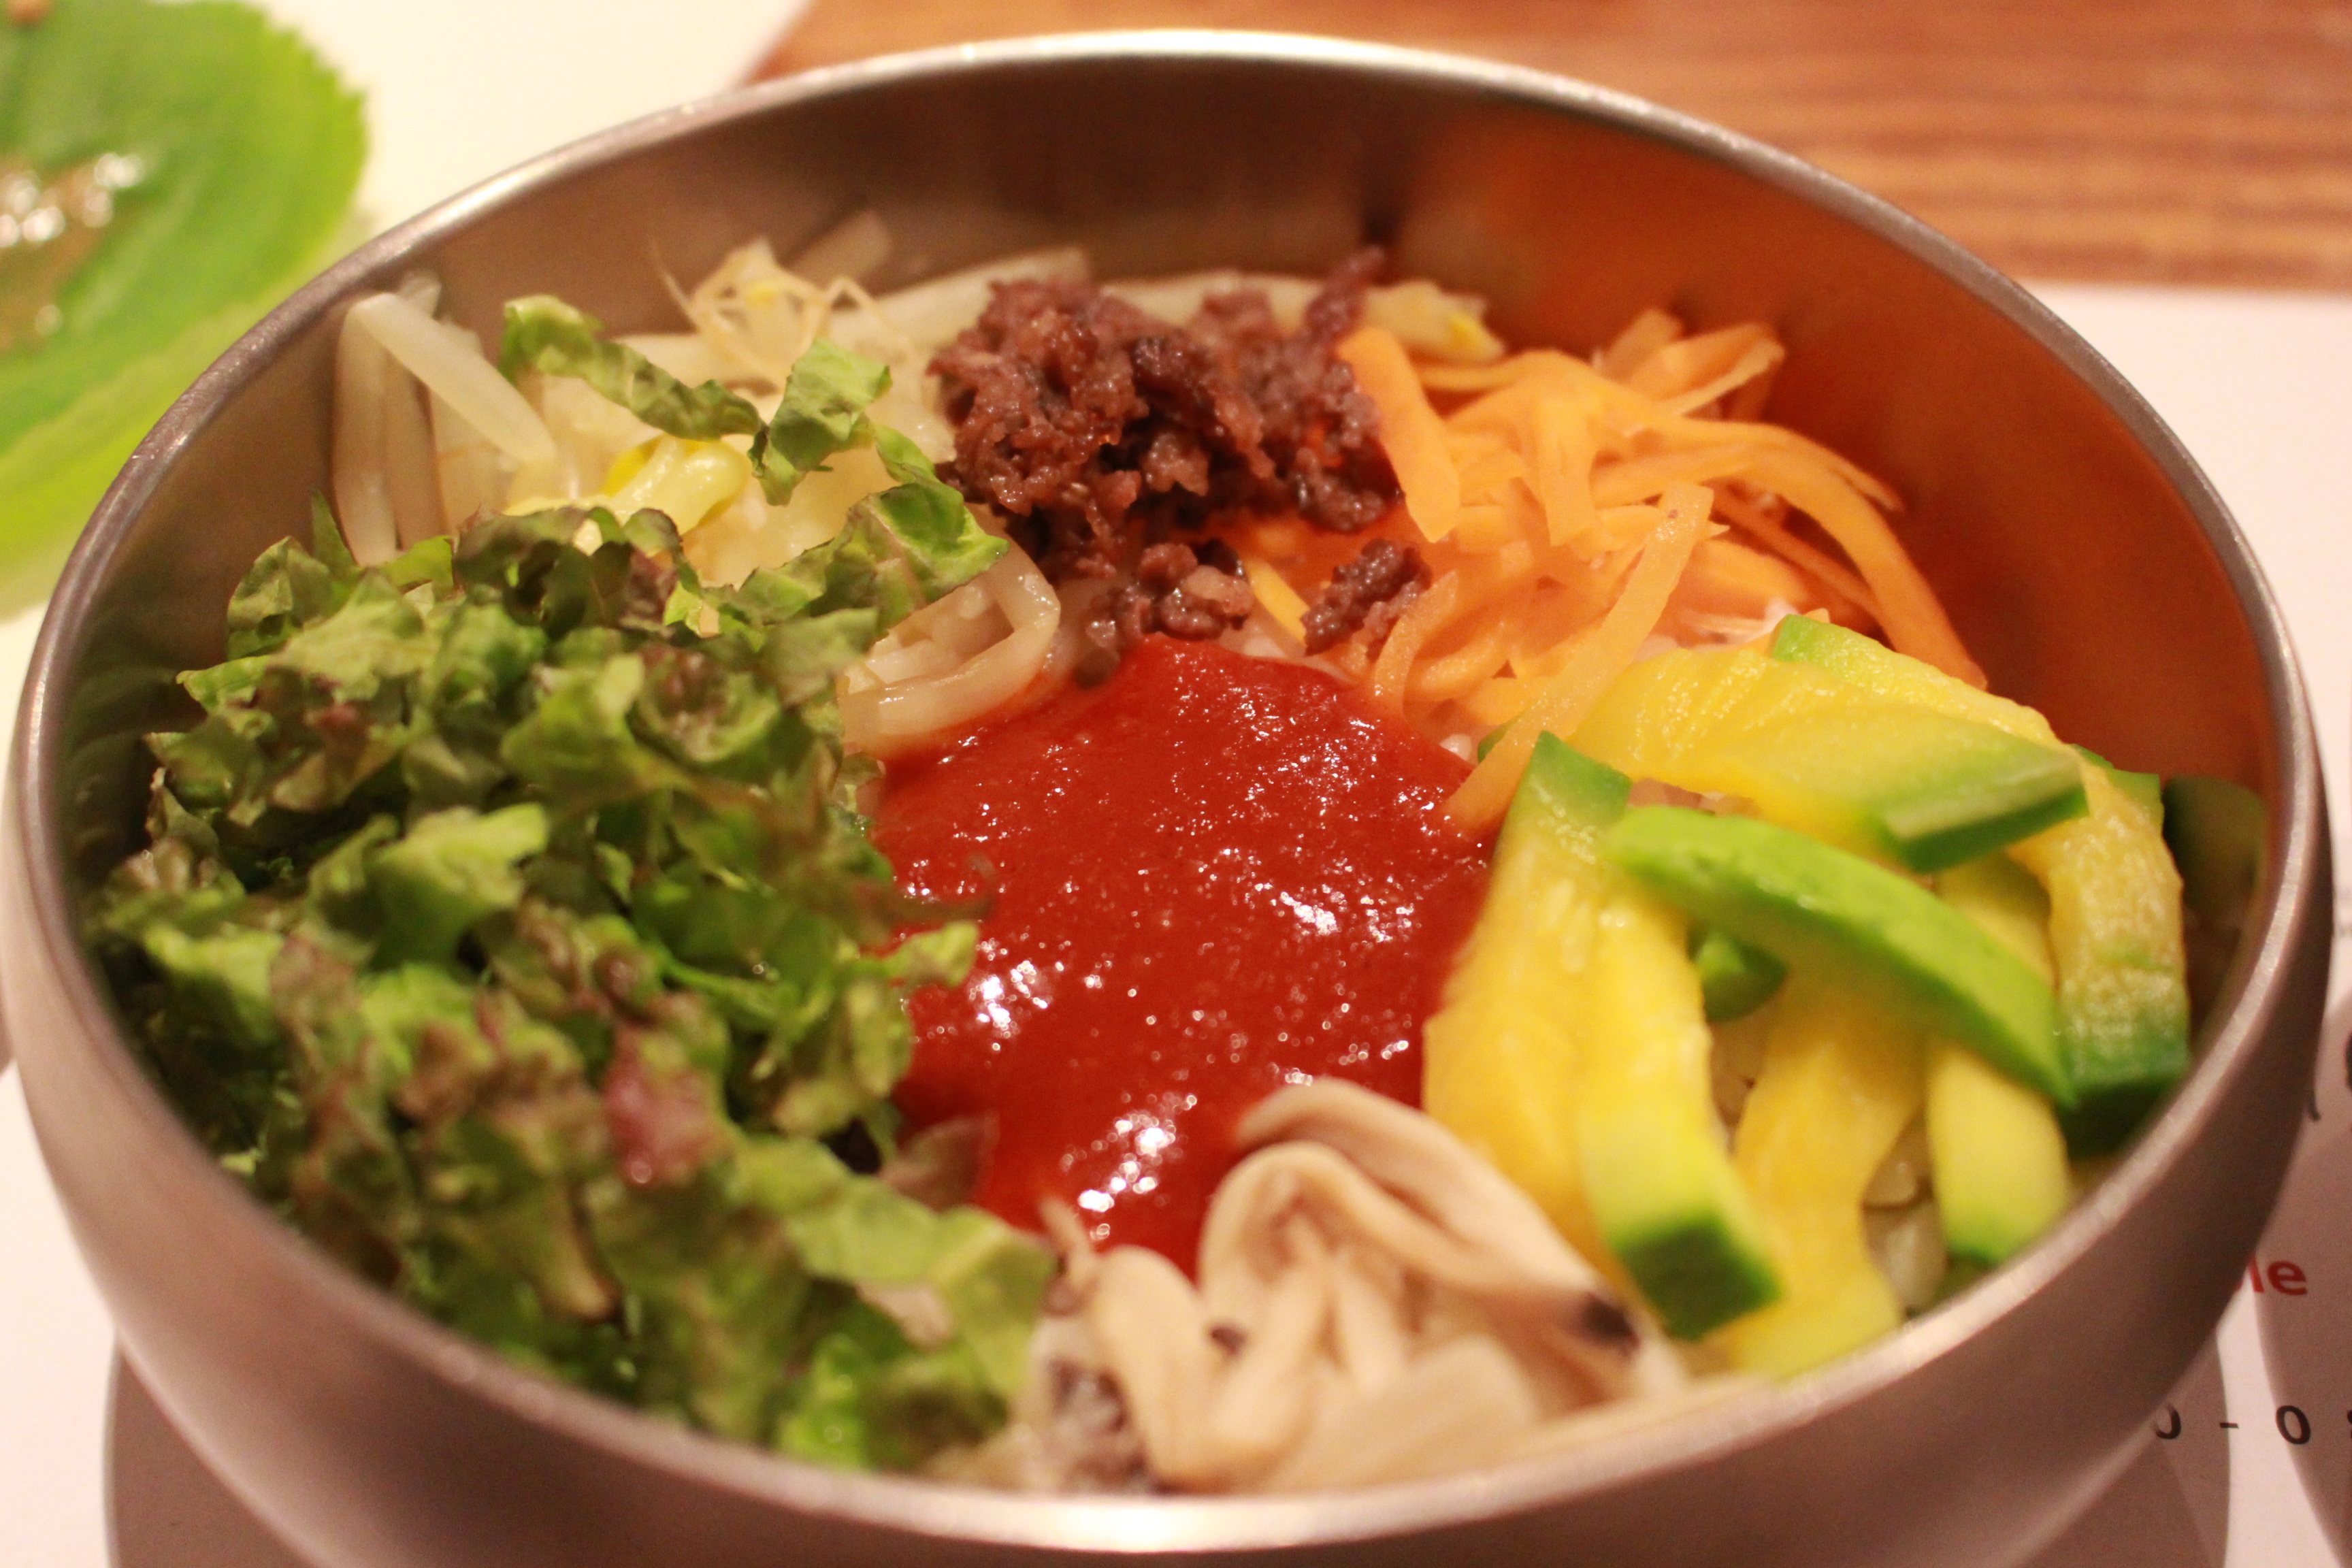
dish, meal, food, salad, produce, lunch, cuisine, noodle, asian food, bob, vegetarian food, korean, chinese food, bibimbap, gochujang, noodle soup